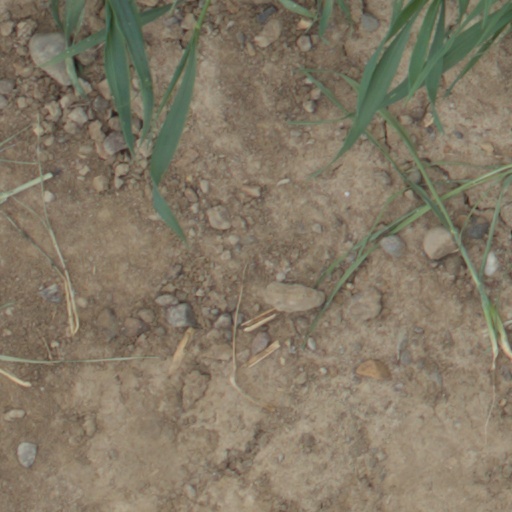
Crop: wheat